Guerrero

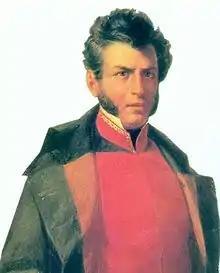
Vicente Guerrero

Peoples of the territory of Guerrero immediately supported the cause of Miguel Hidalgo y Costilla which would culminate with the Independence of Mexico. During the first part of the Mexican War of Independence, José María Morelos fought on the side of Miguel Hidalgo in the southern part of Mexico, including the Acapulco area and the Costa Grande. Filipino-Mexicans led by Isidoro Montes de Oca, who were also against Spanish colonization, assisted in the general uprising. However, the insurgents were never able to take the port. They were able to take control of territories in the center of the state. Morelos took Chilpancingo and set up the Congress of Anáhuac, which would publish the document "Sentimentos de la Nación" on 6 November 1813. The Congress of Anáhuac also approved the Act of Independence written by Carlos María Bustamante. Later, the Mexican flag was designed and first sewn in Iguala, after Agustín de Iturbide and Vicente Guerrero joined forces under the Plan of Iguala to end the war in 1821.